Ives (crater)

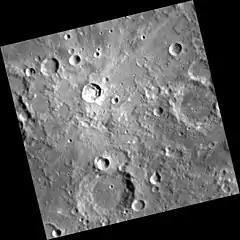
MESSENGER NAC with Ives in upper left

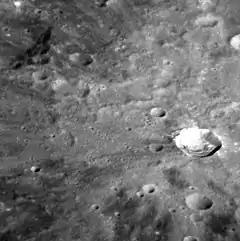
Ovlique view of Ives crater

Ives is a crater on Mercury. Its name was adopted by the International Astronomical Union (IAU) in 1979. Ives is named for the American composer Charles Ives, who lived from 1874 to 1954. The crater was first imaged by Mariner 10 in 1974.